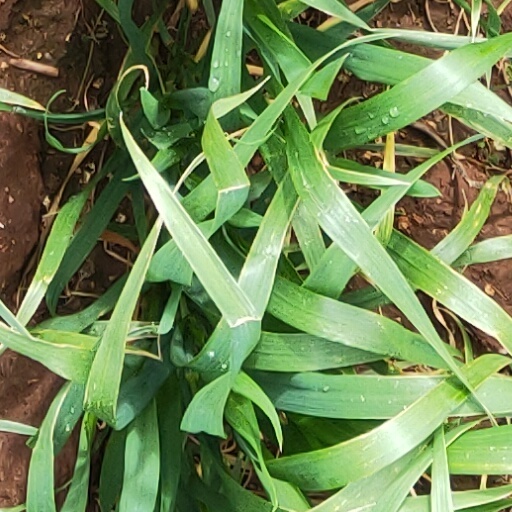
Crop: wheat